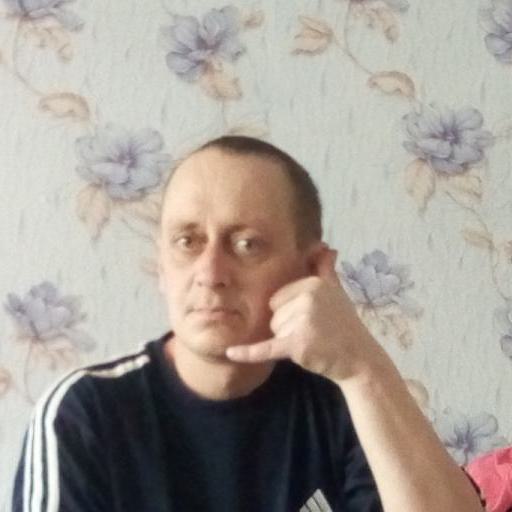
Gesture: call